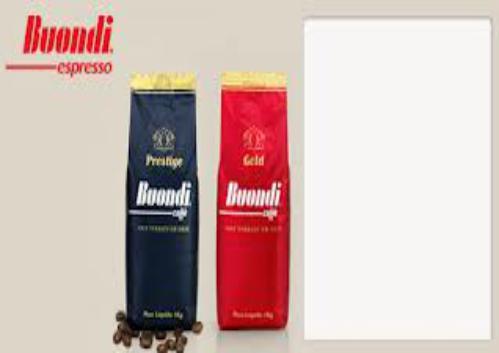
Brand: Buondi
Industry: Food